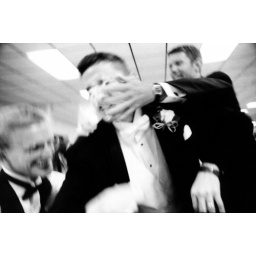
Chris gets hit with cake in the face by his best man and groomsman.